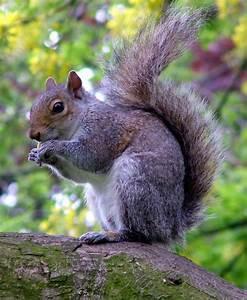
squirrel